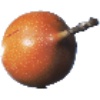
Label: Granadilla 1